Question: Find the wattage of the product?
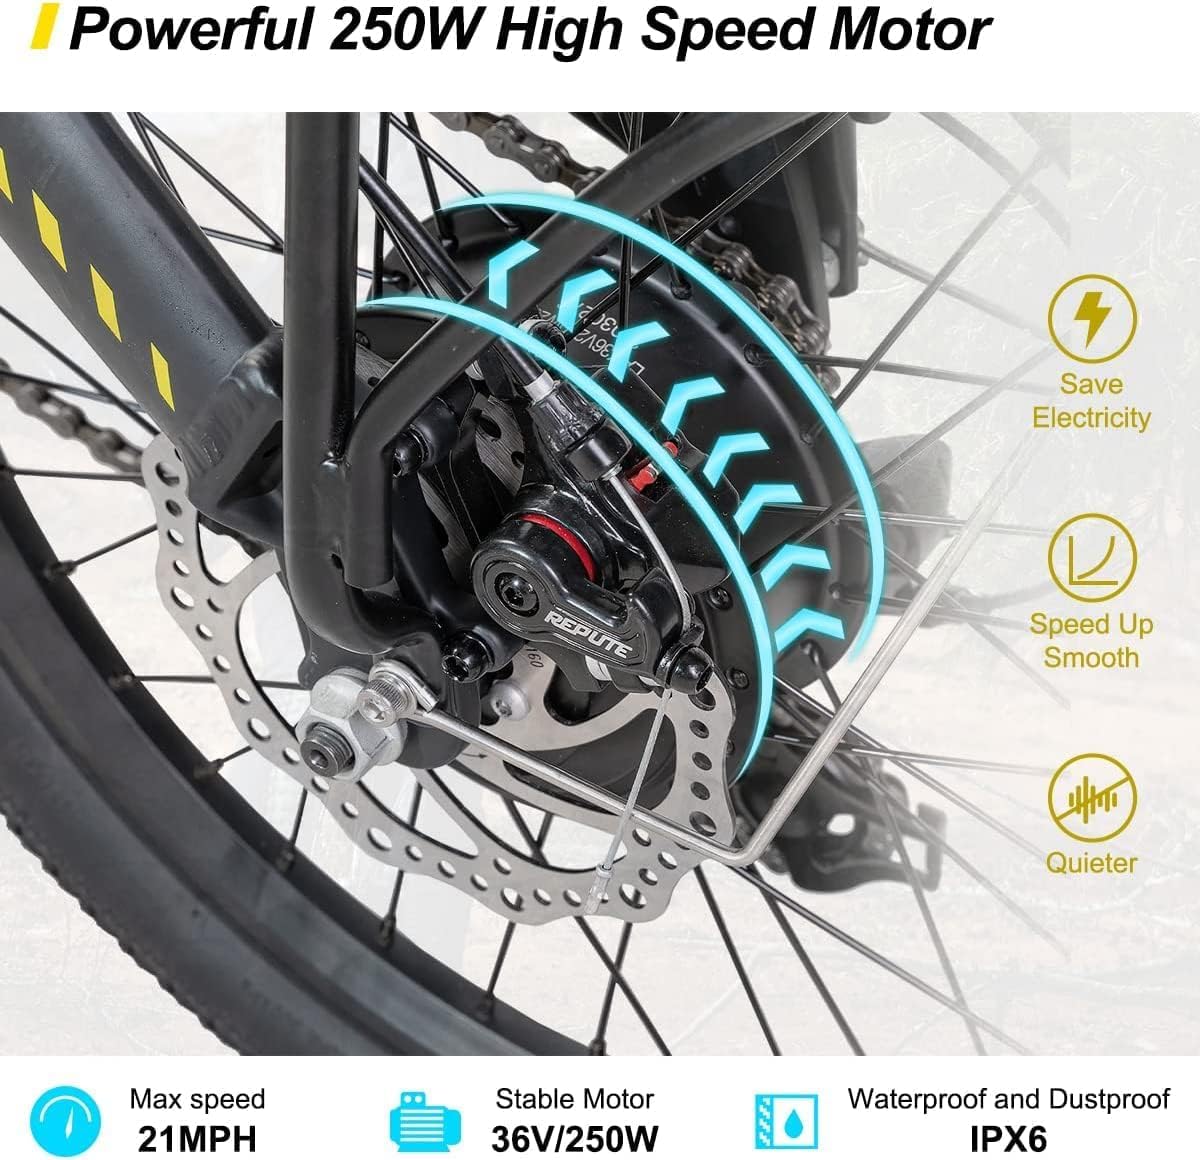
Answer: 250.0 watt